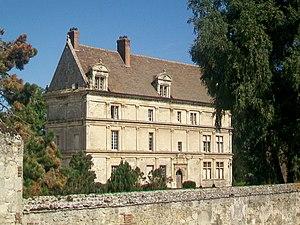
Le manoir de Huleux au hameau du même nom, commune de Néry (Oise).
Néry est une commune française située dans le département de l'Oise en région Hauts-de-France.
Cet article recense les monuments historiques de l'est de l'Oise, en région des Hauts-de-France, en France.